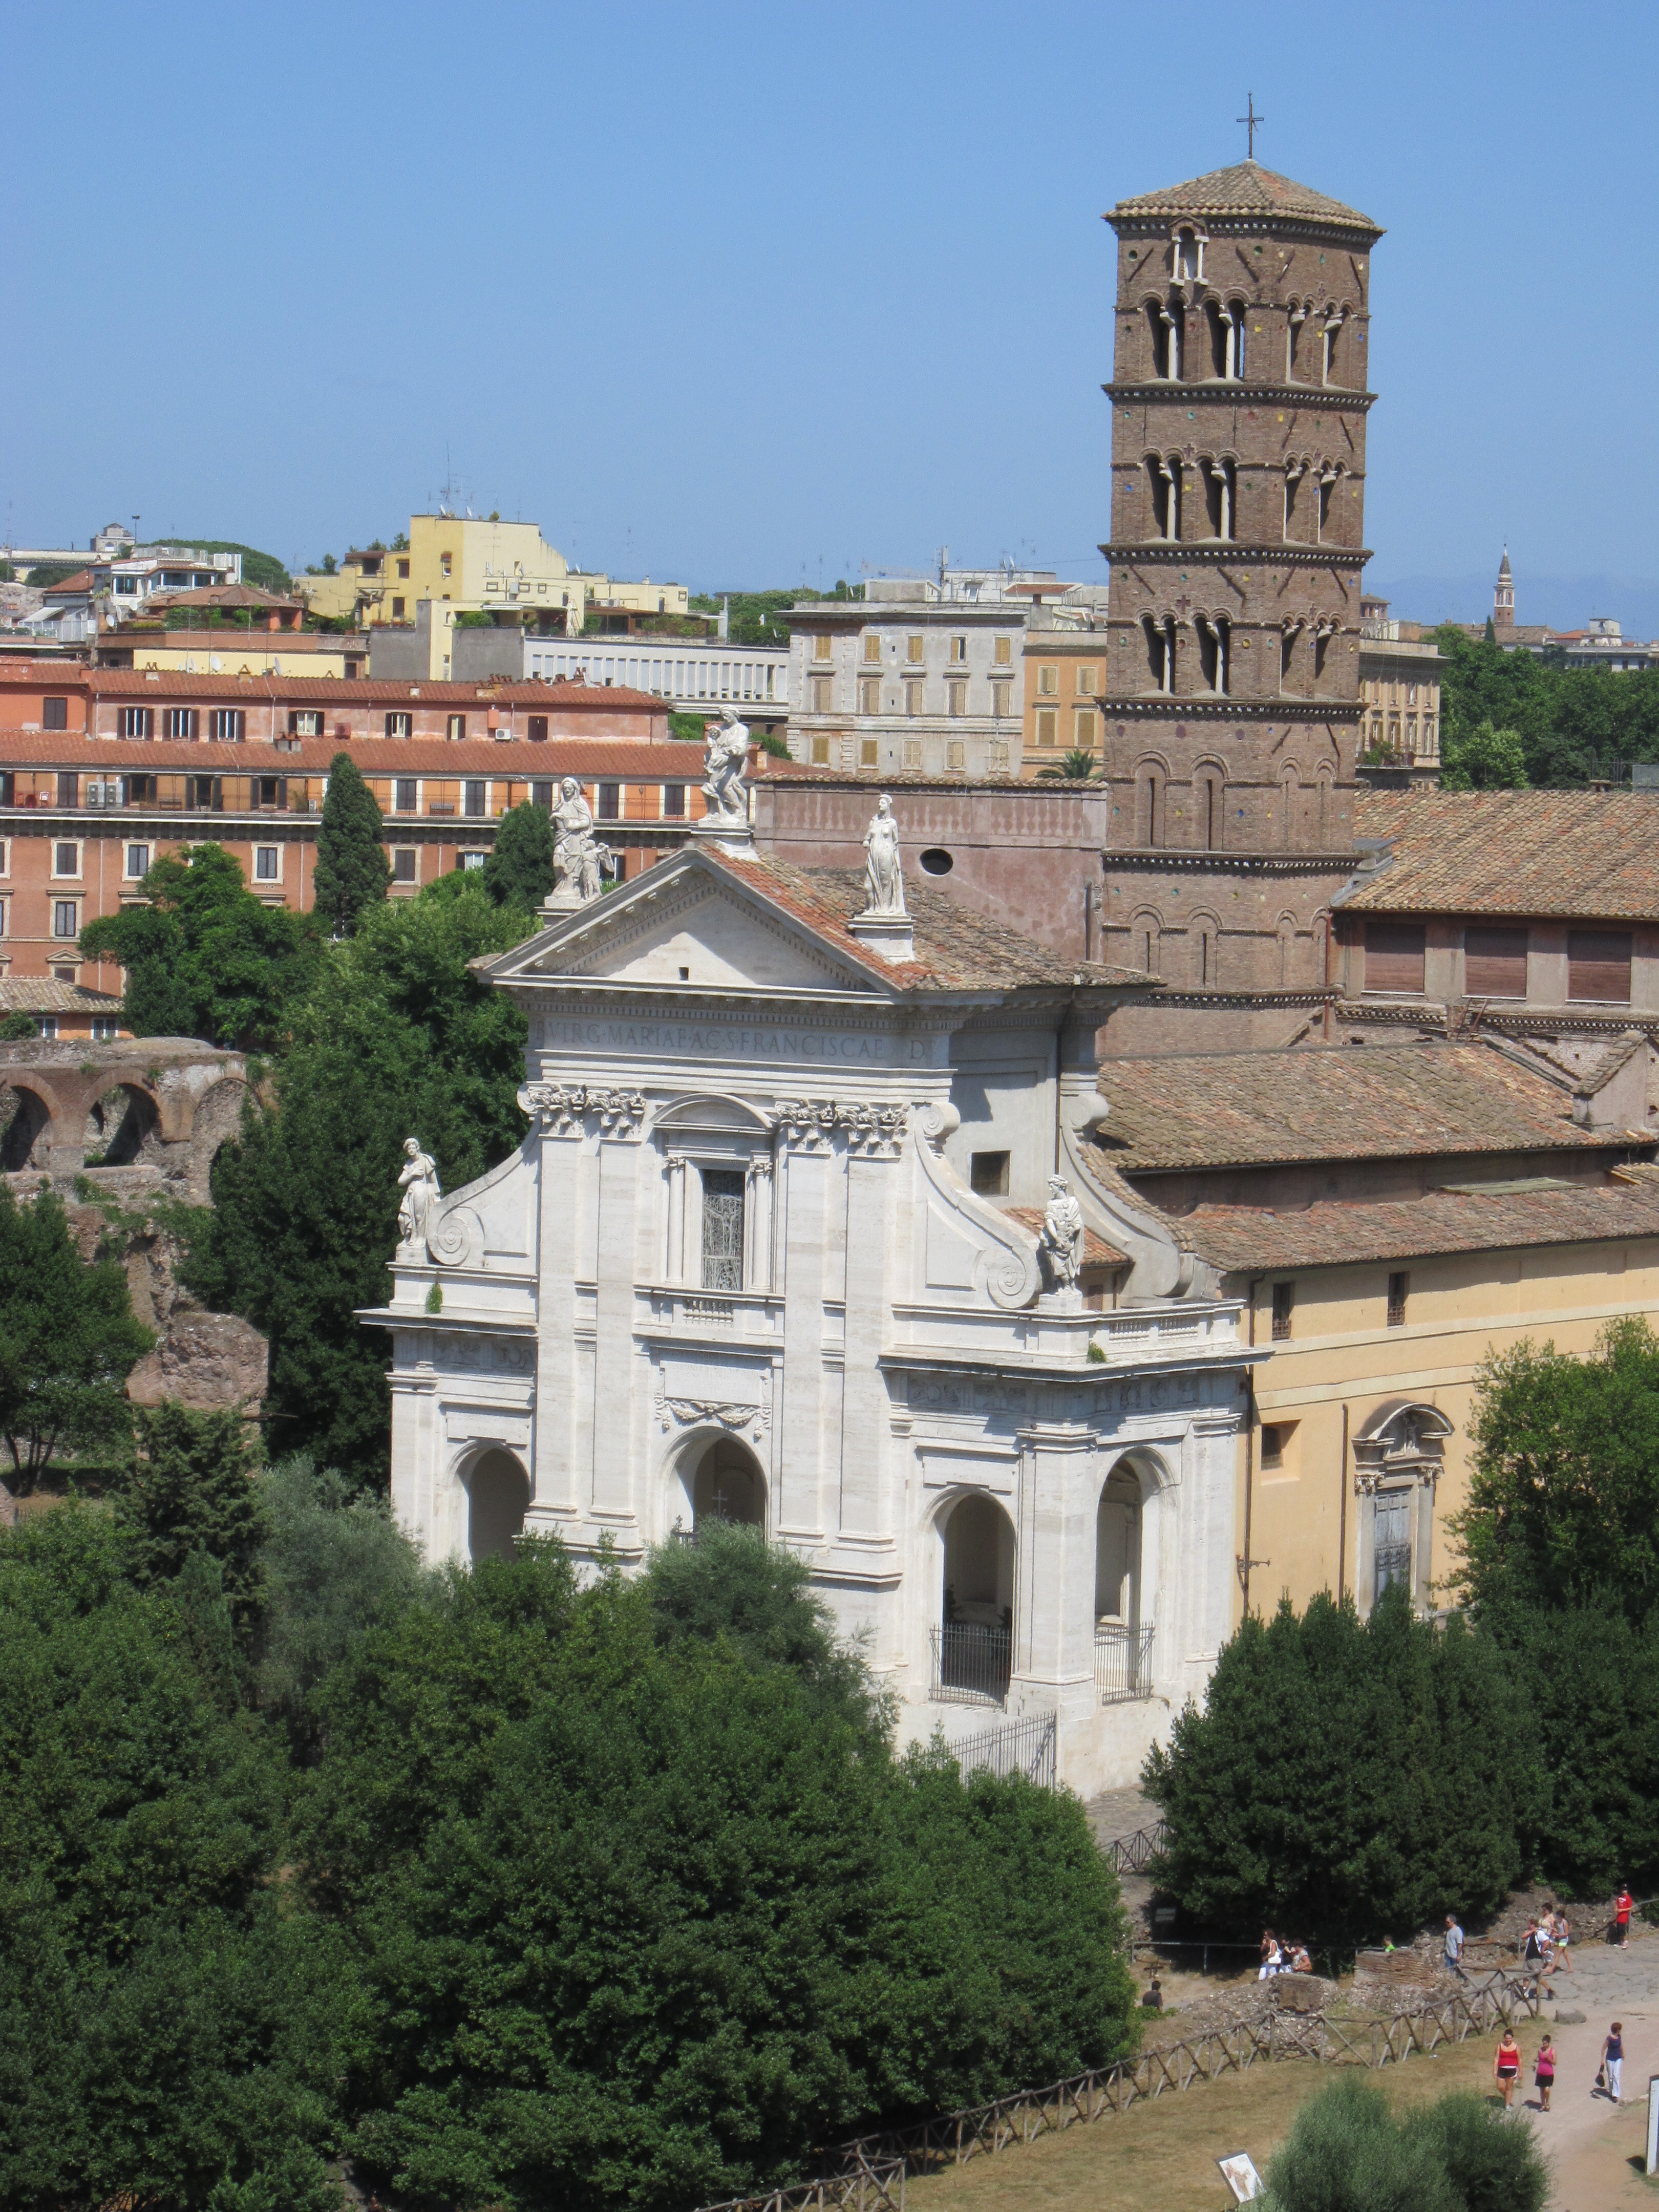
architecture, town, view, building, chateau, palace, old, city, europe, ancient, landmark, italy, church, historic, place of worship, rome, monastery, roman, history, european, historical, basilica, italian, ancient rome, historic site, ancient history, human settlement